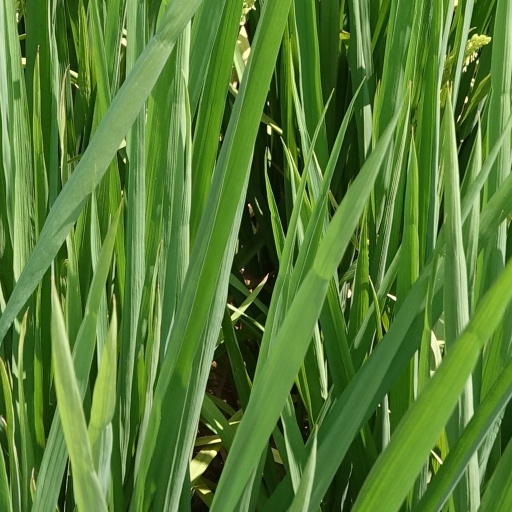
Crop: rice